Parakramabahu I

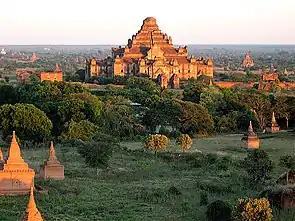
Bagan, the capital of the kingdom against which Parākramabāhu launched an invasion in 1164

The Bagan Kingdom in modern Burma and Sri Lanka enjoyed a cordial relationship based on trade and a common Theravada Buddhist faith for a long time. Bagan emerged as a power in the 9th century and by the 11th century its capital city, Arimaddhanapura, was a centre of Buddhist learning. Bagan was also a long-time opponent of the Chola dynasty. However with the accession of Narathu (1167–1171), to the throne, and the hostilities between the Angkor and Burma, the situation changed dramatically. According to Sri Lankan sources, the new king caused several grievances and mistreated Sri Lankan envoys to the kingdom.